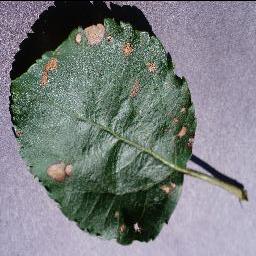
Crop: apple
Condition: black_rot